James Jackson (steelmaker)

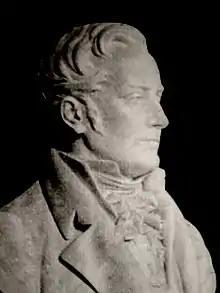
Bust of James Jackson by Victor fontan

James Jackson (14 March 1771–27 April 1829) was an English manufacturer who established the first steel mill in France, near Saint-Étienne, Loire.